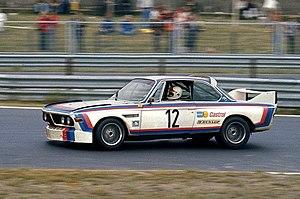
La BMW E9 est une voiture du constructeur BMW dont la commercialisation a commencé en 1968 et s'est terminée en 1975.
Christopher Arthur Amon, dit Chris Amon, est un pilote de course automobile néo-zélandais. Il a disputé quatorze saisons de Formule 1, de 1963 à 1976, soit 96 Grands Prix, sans remporter aucune victoire en championnat. Il a signé 11 podiums et a terminé 30 fois dans les points. Il a décroché 5 pole positions, 3 meilleurs tours en course et a marqué 83 points au championnat du monde de Formule 1, ce qui en fait un des pilotes les plus malchanceux de l'histoire du sport automobile, eu égard à son talent. Son meilleur classement en championnat du monde est une quatrième place en 1967. Hors championnat, Chris Amon a remporté deux victoires au volant d'une Formule 1, le BRDC International Trophy 1970 sur March et le Grand Prix d'Argentine 1971 sur Matra.